Assassination of Anwar Sadat

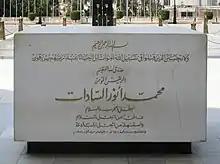
A marker at the Unknown Soldier Memorial, where Sadat is buried.

In conjunction with the assassination, an insurrection was organized in Asyut in Upper Egypt. Rebels took control of the security services HQ for a day and held off government forces for another day. Six attackers and 68 policemen and soldiers were killed in the fighting. Government control was not restored until paratroopers from Cairo arrived and the Air Force scrambled a pair of jets to intimidate the militants. Most of the militants convicted of fighting received light sentences and served only three years in prison.